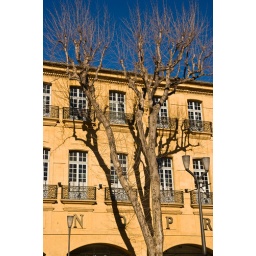
The harsh shadows from the bare plane trees show the strength of the winter sun in Aix-en-Provence.